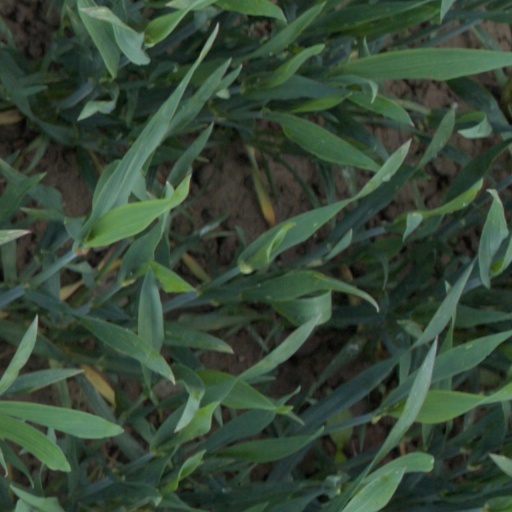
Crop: wheat